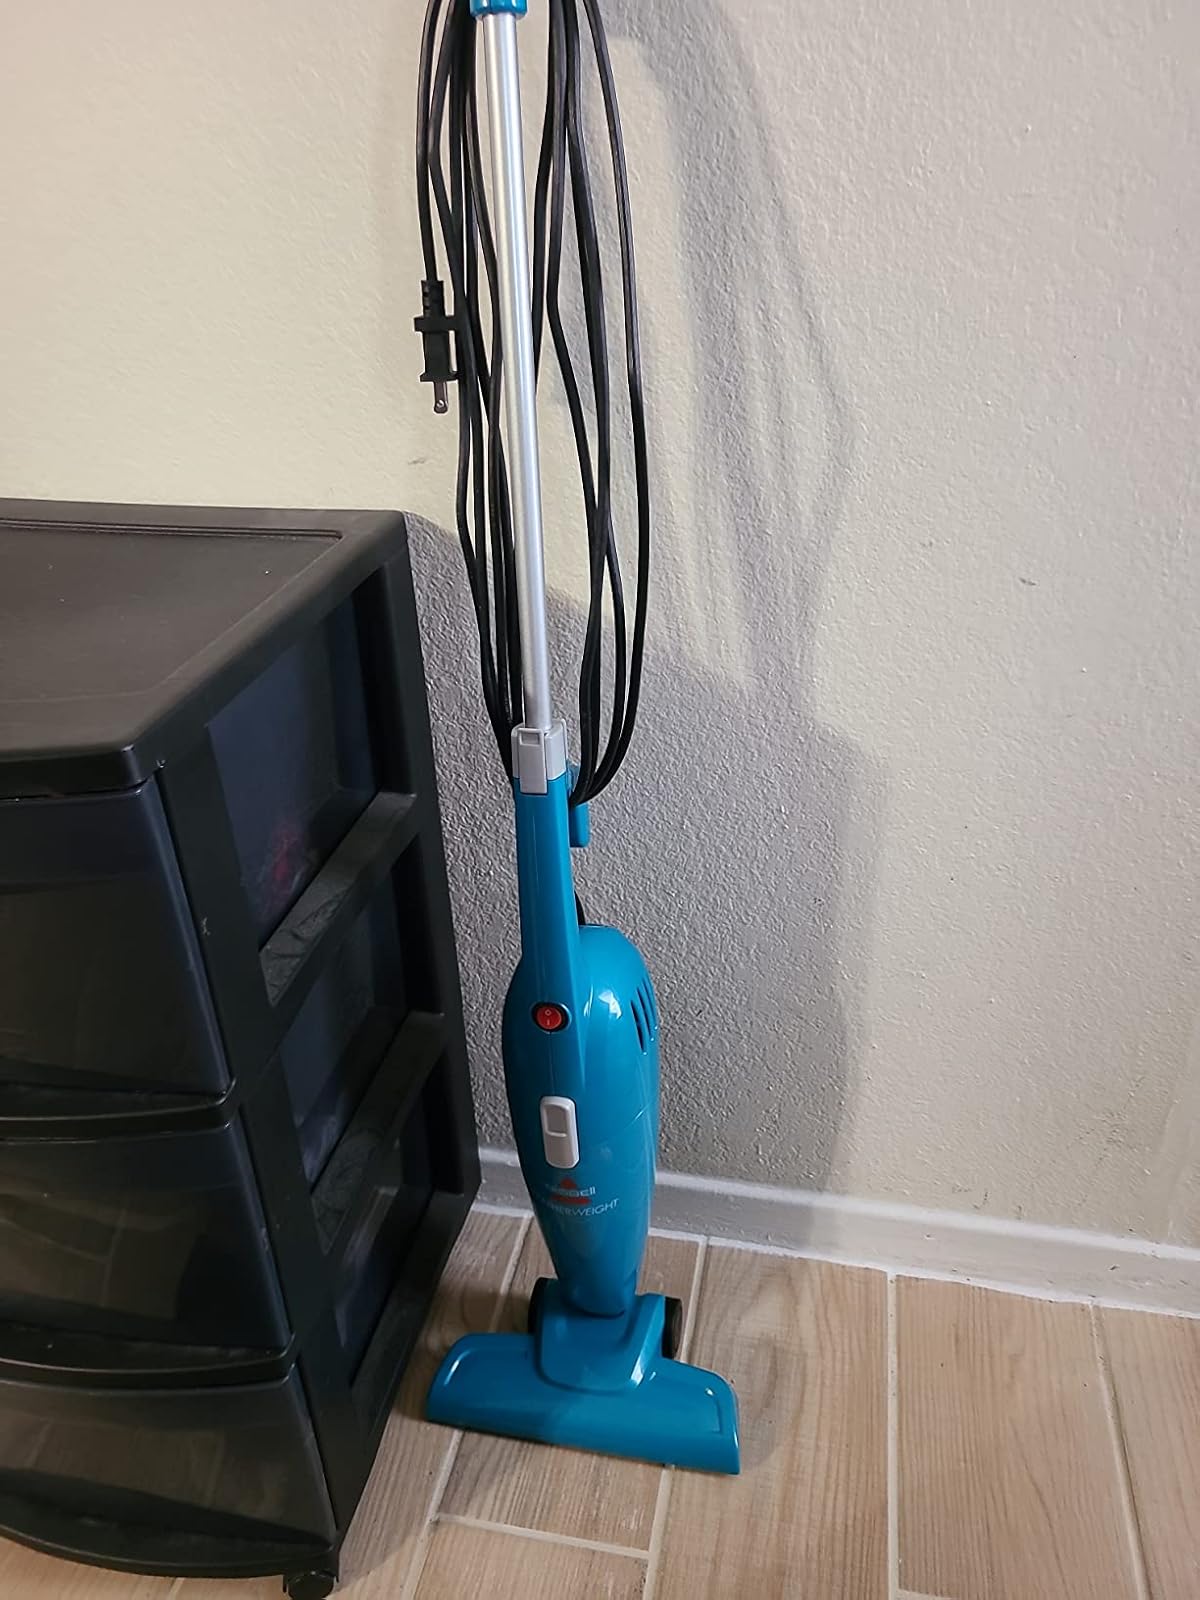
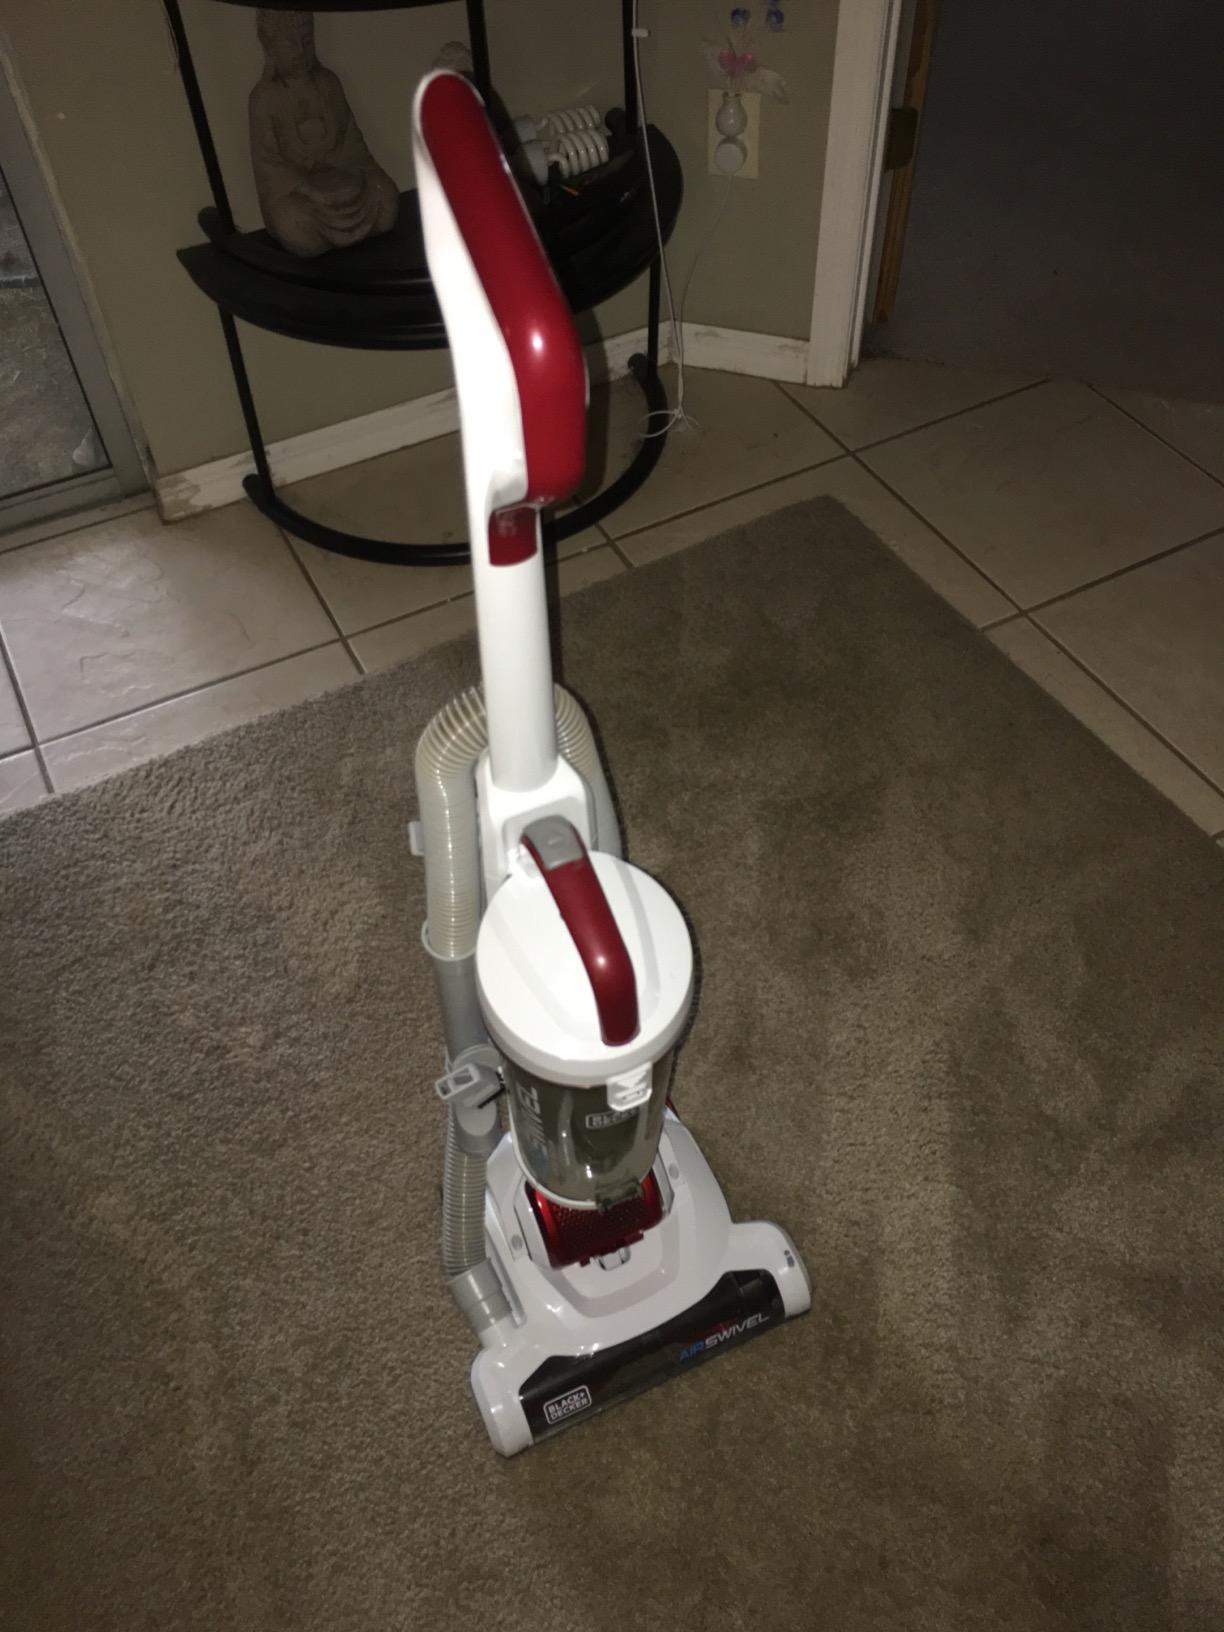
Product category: items_vacuum
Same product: no